Barbra Streisand

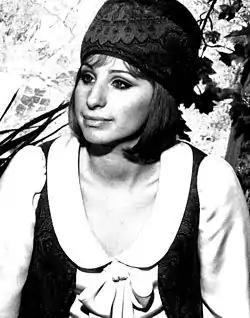
Streisand in "On a Clear Day You Can See Forever" (1970)

In 2005, Streisand's Barwood Films, Gary Smith, and Sonny Murray purchased the rights to Simon Mawer's book "Mendel's Dwarf". In December 2008, she stated that she was considering directing an adaptation of Larry Kramer's play "The Normal Heart", a project she has worked on since the mid-1990s.